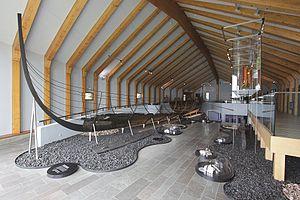
Cette liste d'épaves de bateau viking recense les nombreuses épaves de bateaux vikings retrouvées sur les côtes scandinaves. Certaines de celles-ci ont servi pour la reconstruction de répliques de bateaux vikings actuels.